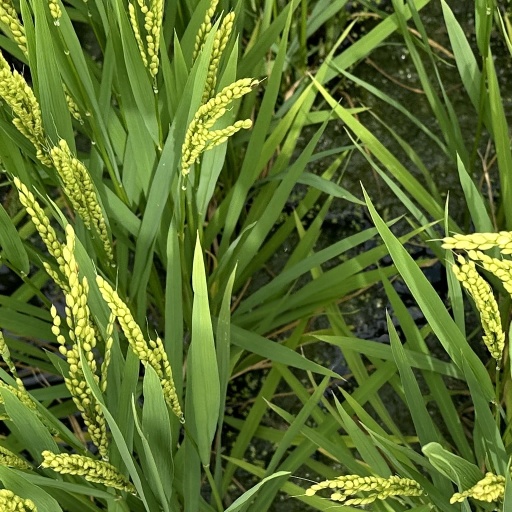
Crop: rice